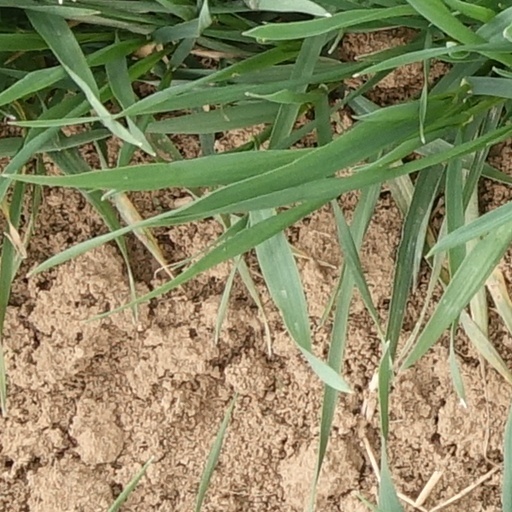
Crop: wheat